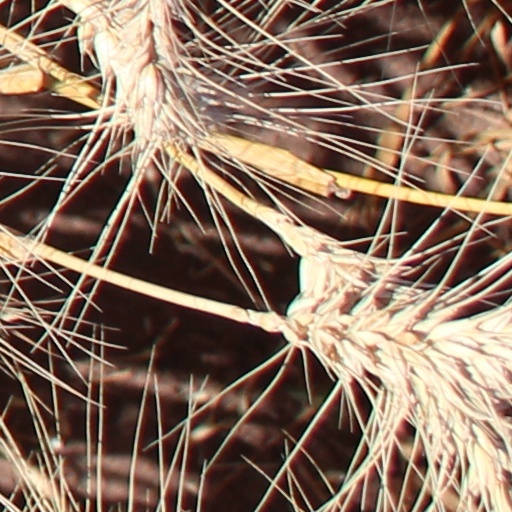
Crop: wheat